St Andrew's Church, Jerusalem

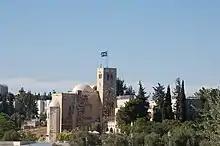
St. Andrew's Church, Jerusalem, Israel

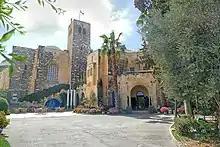
Entrance of the church

St Andrew's Church, also known as the Scots Memorial Church, is a church in Jerusalem, Israel, built as a memorial to the Scottish soldiers who were killed fighting the Turkish Army during the Sinai and Palestine campaign of World War I, bringing to an end Ottoman rule over Palestine. It is a congregation presbyterian of the Church of Scotland.